USS Kitkun Bay

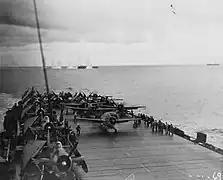
"Kitkun Bay" prepares to launch FM-2 Wildcat fighters during the opening maneuvers of the Battle off Samar. In the background, "White Plains" is coming under heavy fire.

"Kitkun Bay" was a "Casablanca"-class escort carrier, the most numerous type of aircraft carriers ever built, and designed specifically to be mass-produced using prefabricated sections, in order to replace heavy early war losses. Standardized with her sister ships, she was long overall, had a beam of , and a draft of . She displaced standard, with a full load. She had a long hangar deck and a long flight deck. She was powered with two Skinner Unaflow reciprocating steam engines, which drove two shafts, providing , thus enabling her to make . The ship had a cruising range of at a speed of . Her compact size necessitated the installment of an aircraft catapult at her bow, and there were two aircraft elevators to facilitate movement of aircraft between the flight and hangar deck: one each fore and aft.